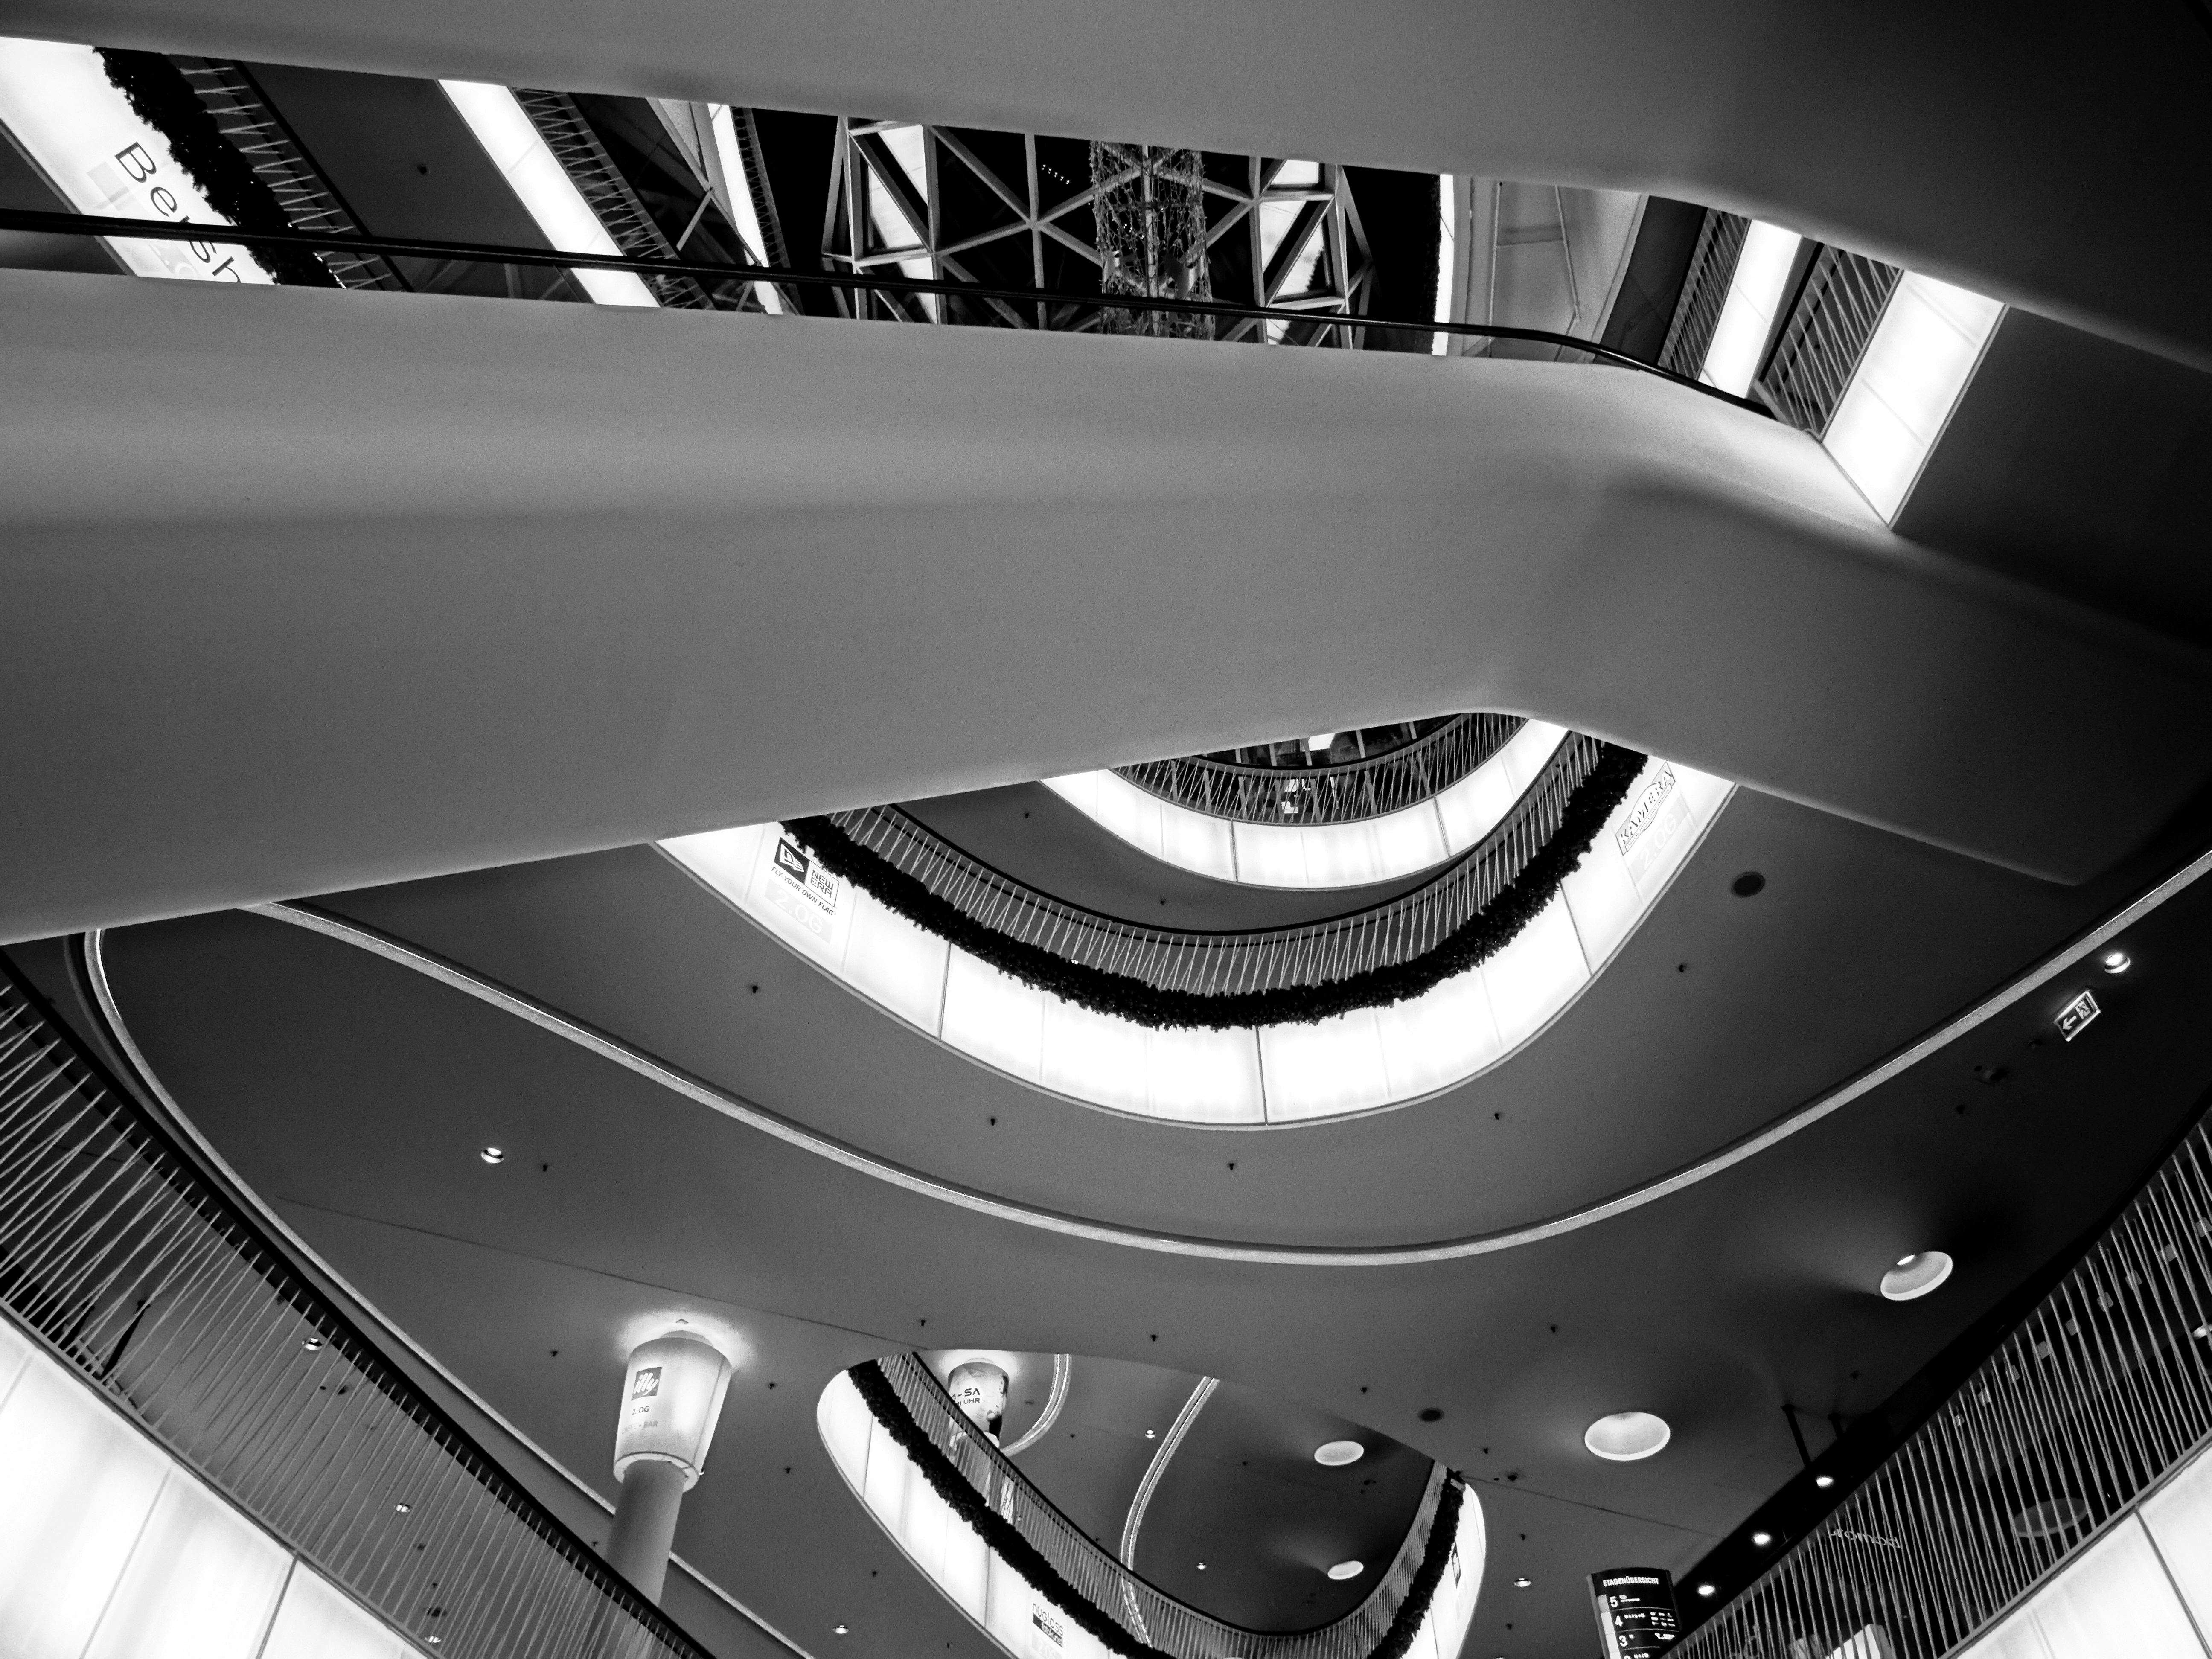
black and white, architecture, white, car, wheel, vehicle, black, monochrome, tire, bumper, stairs, rim, frankfurt am main germany, frankfurt, myzeil, monochrome photography, automotive exterior, automotive design